Describe the emotion expressed in this image:  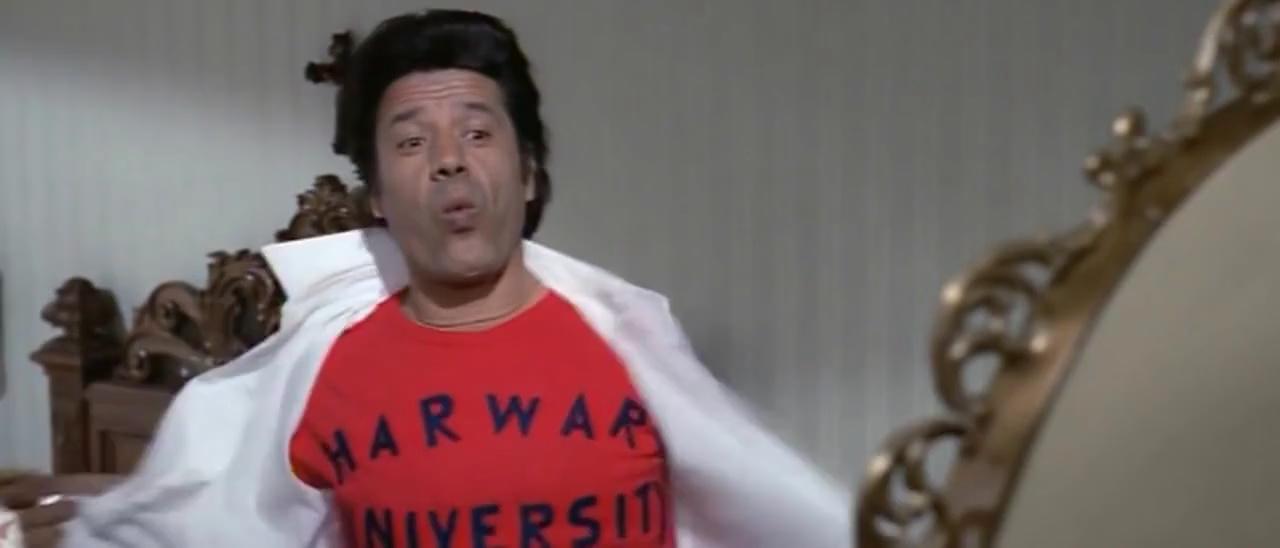
This person displays Fear, valence and arousal with low intensity.